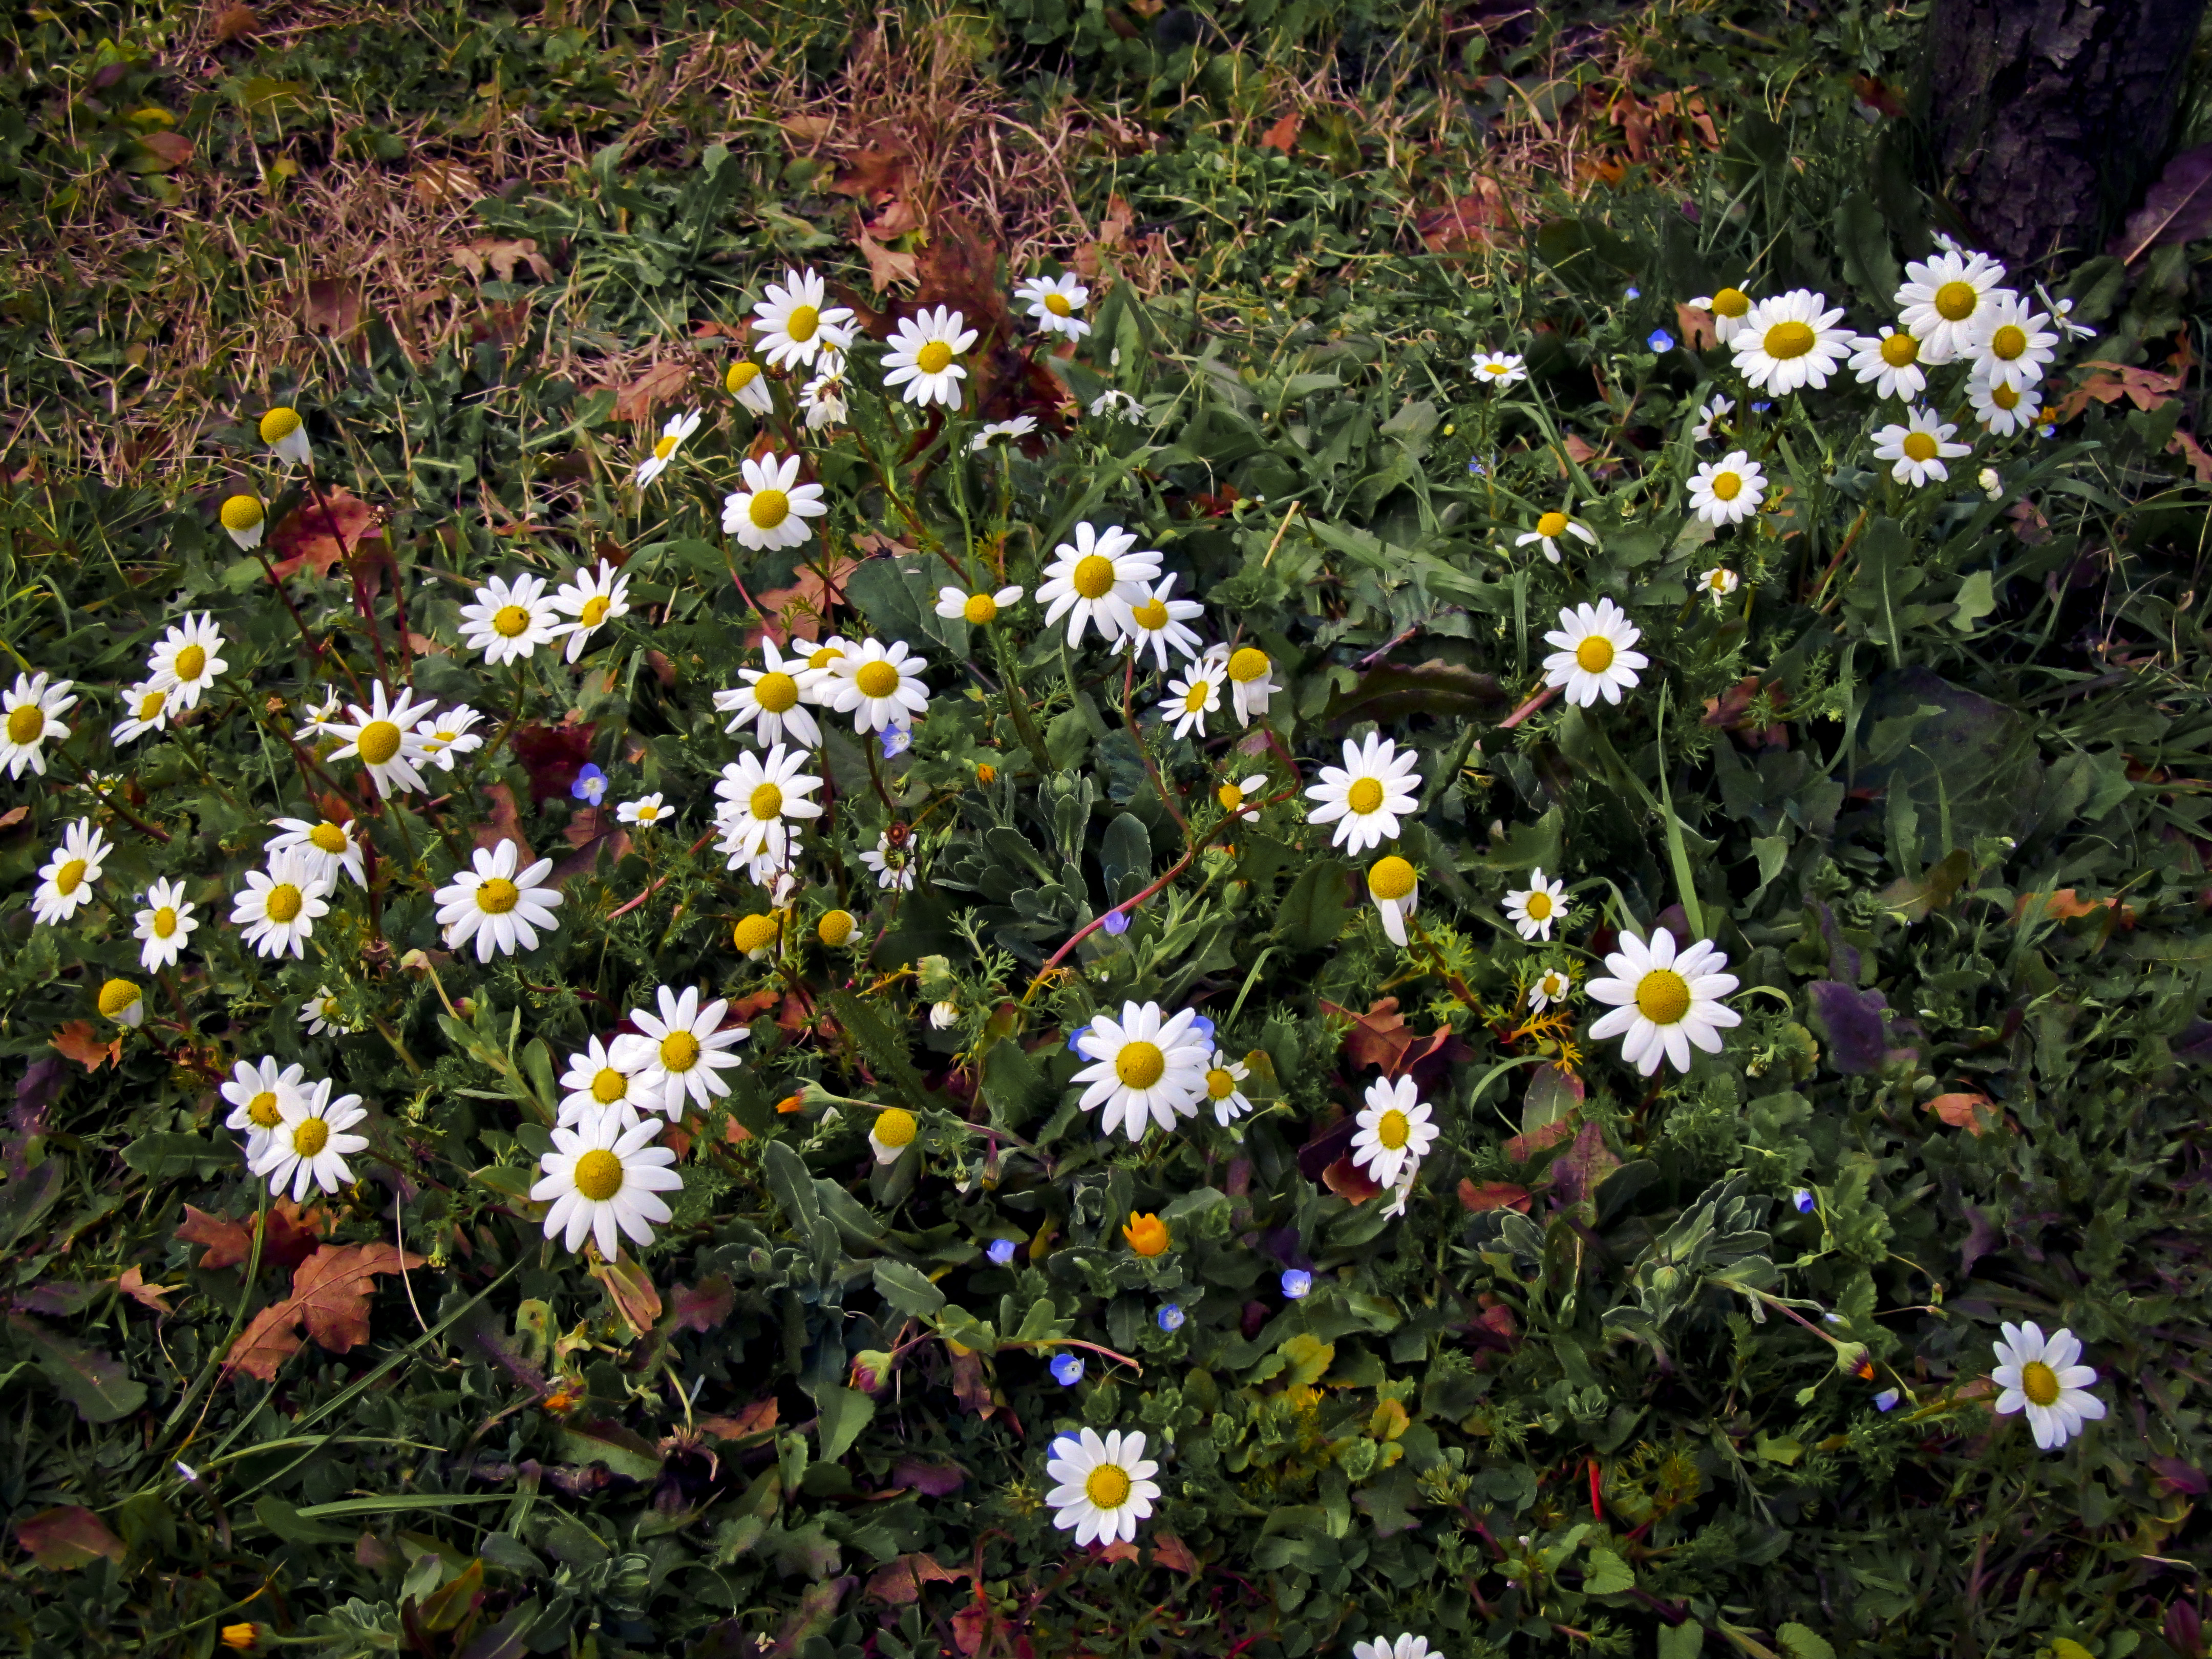
spring, flower, marigold, portugal, daisies, groundcover, wildflower, daisy family, aster, alpine aster, perennial plant, daisy, chamaemelum nobile